Battle of Grand Coteau

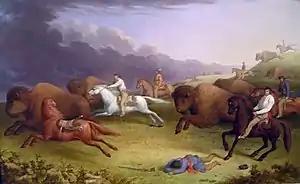
Paul Kane's oil painting depicting a Métis buffalo hunt on the prairies of Dakota in June 1846

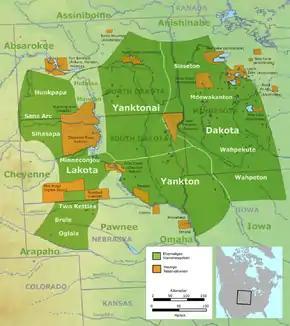
Map showing the general locations of the tribes and subtribes of the Sioux by the late 18th century; current reservations are shown in orange.

The 1851 buffalo hunt initially proceeded as follows. The St. Boniface group made rendezvous with the Pembina group on June 16 then traveled west to meet the St. François Xavier group (June 19).